Hangzhou railway station

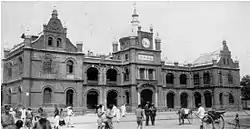
Hangzhou railway station in the early 20th century

The station was first built in 1906 as a stop along the Jiang-Shu railway, and at that time was called "Qing Tai Men Station". It was opened on 23 August 1907 as the railway was put into use. Because the station was hundreds of meters away from Hangzhou City at that time, the residents inside the city found it inconvenient. Thus, Ma Yifu, a scholar returning from America, suggested the station move into the city. The building of the in-town station started in 1909 and was completed the following year. In 1937, the Sino-Japanese War began. The station was bombarded twice in October by the Japanese, and Hangzhou was occupied on 24 December. During the Japanese occupation in Hangzhou, the station was rebuilt from 26 March 1941 to 21 March 1942.